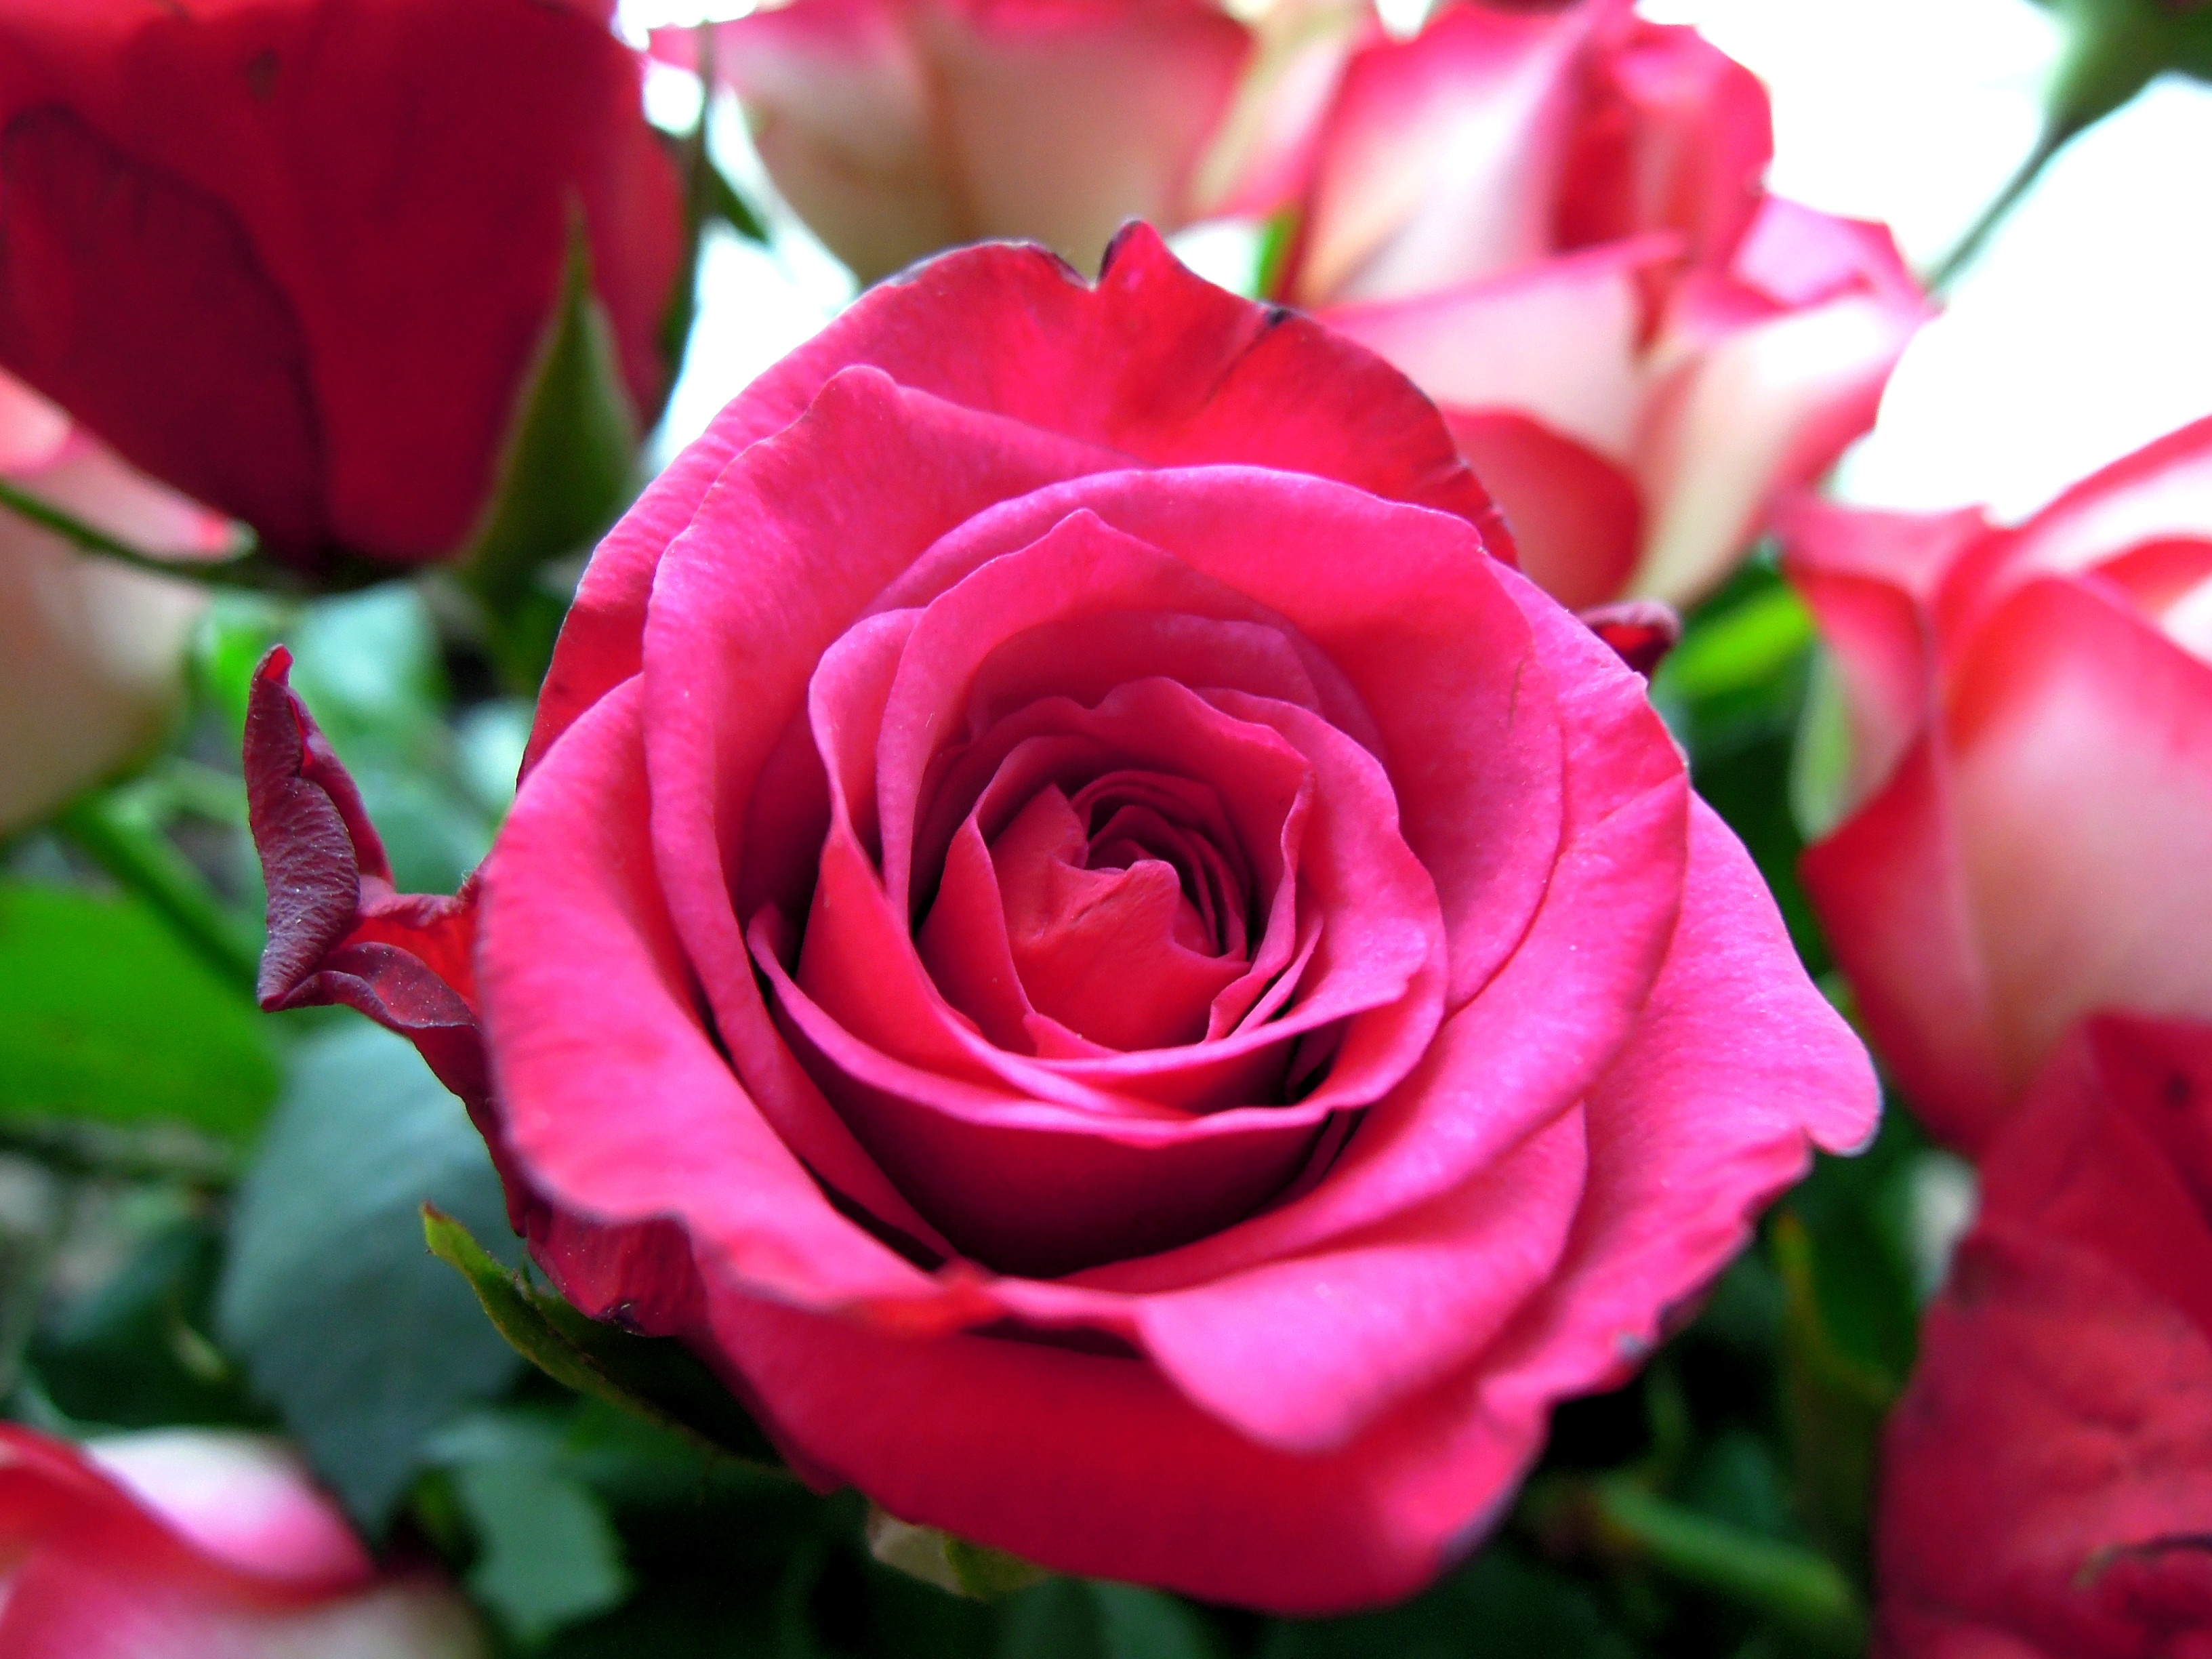
plant, flower, petal, bloom, rose, red, pink, floribunda, pink flower, macro photography, flowering plant, garden roses, rose family, congratulation, corsage, land plant, rosa centifolia